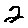
Label: 2